Battle of Buna–Gona

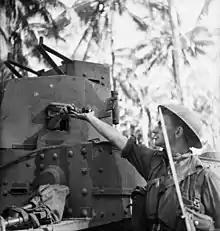
An infantryman receives grenades from the crew of a tank during an attack at Buna. AWM023955

On 14 December, the 2/9th Battalion of the Australian 18th Brigade (Brigadier George Wootten) arrived at Oro Bay. The brigade was attached to the 32nd Division to take over the Warren Force area, with the American units, I/126th, I/128th and III/128th Battalions, placed under command. The 2/9th Battalion attacked on 18 December, on a front extending from the eastern end of the New Strip to the coast, pivoting on its left flank. The attack was supported by seven M3 tanks of the 2/6th Armoured Regiment and an eighth in reserve. The first phase was the capture of the Duropa Plantation and the area beyond bordered by the Simemi Creek. At the end of the first day, the 2/9th Battalion had lost eleven officers and 160 other ranks, two tanks had been destroyed and one damaged but the right flank had been advanced to about west of Cape Endaiadere and the front now ran north from the eastern end of the New Strip – a substantial gain and on 19 December, the brigade consolidated.